David Gillette

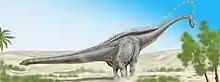
Restoration of "Diplodocus hallorum" (formerly "Seismosaurus")

Gillette found eight huge bones of the "Diplodocus" in northwestern New Mexico in May 1985. Gillette began comparing the dinosaur bones he found to those of other dinosaurs. Gillette presented his conclusions in a press conference at the New Mexico Museum of Natural History and Science and in the Journal of Vertebrate Paleontology. He gave the new dinosaur the name "Seismosaurus halli", or "earth shaker." In 1993, Gillette published his book, "Seismosaurus: The Earth Shaker", about his discovery. It was published by Columbia University Press and illustrated by Mark Hallett. The book was re-printed in paperback in 1999.